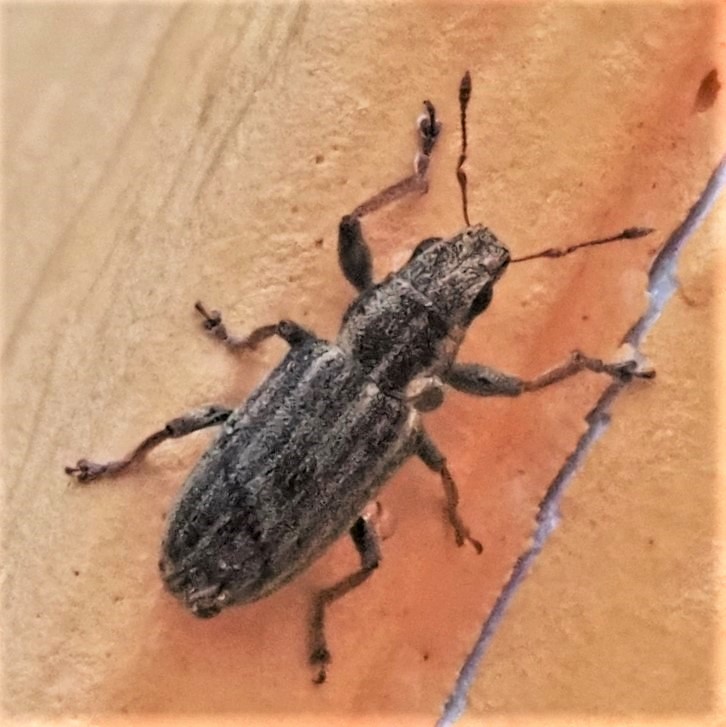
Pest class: pea_leaf_weevil